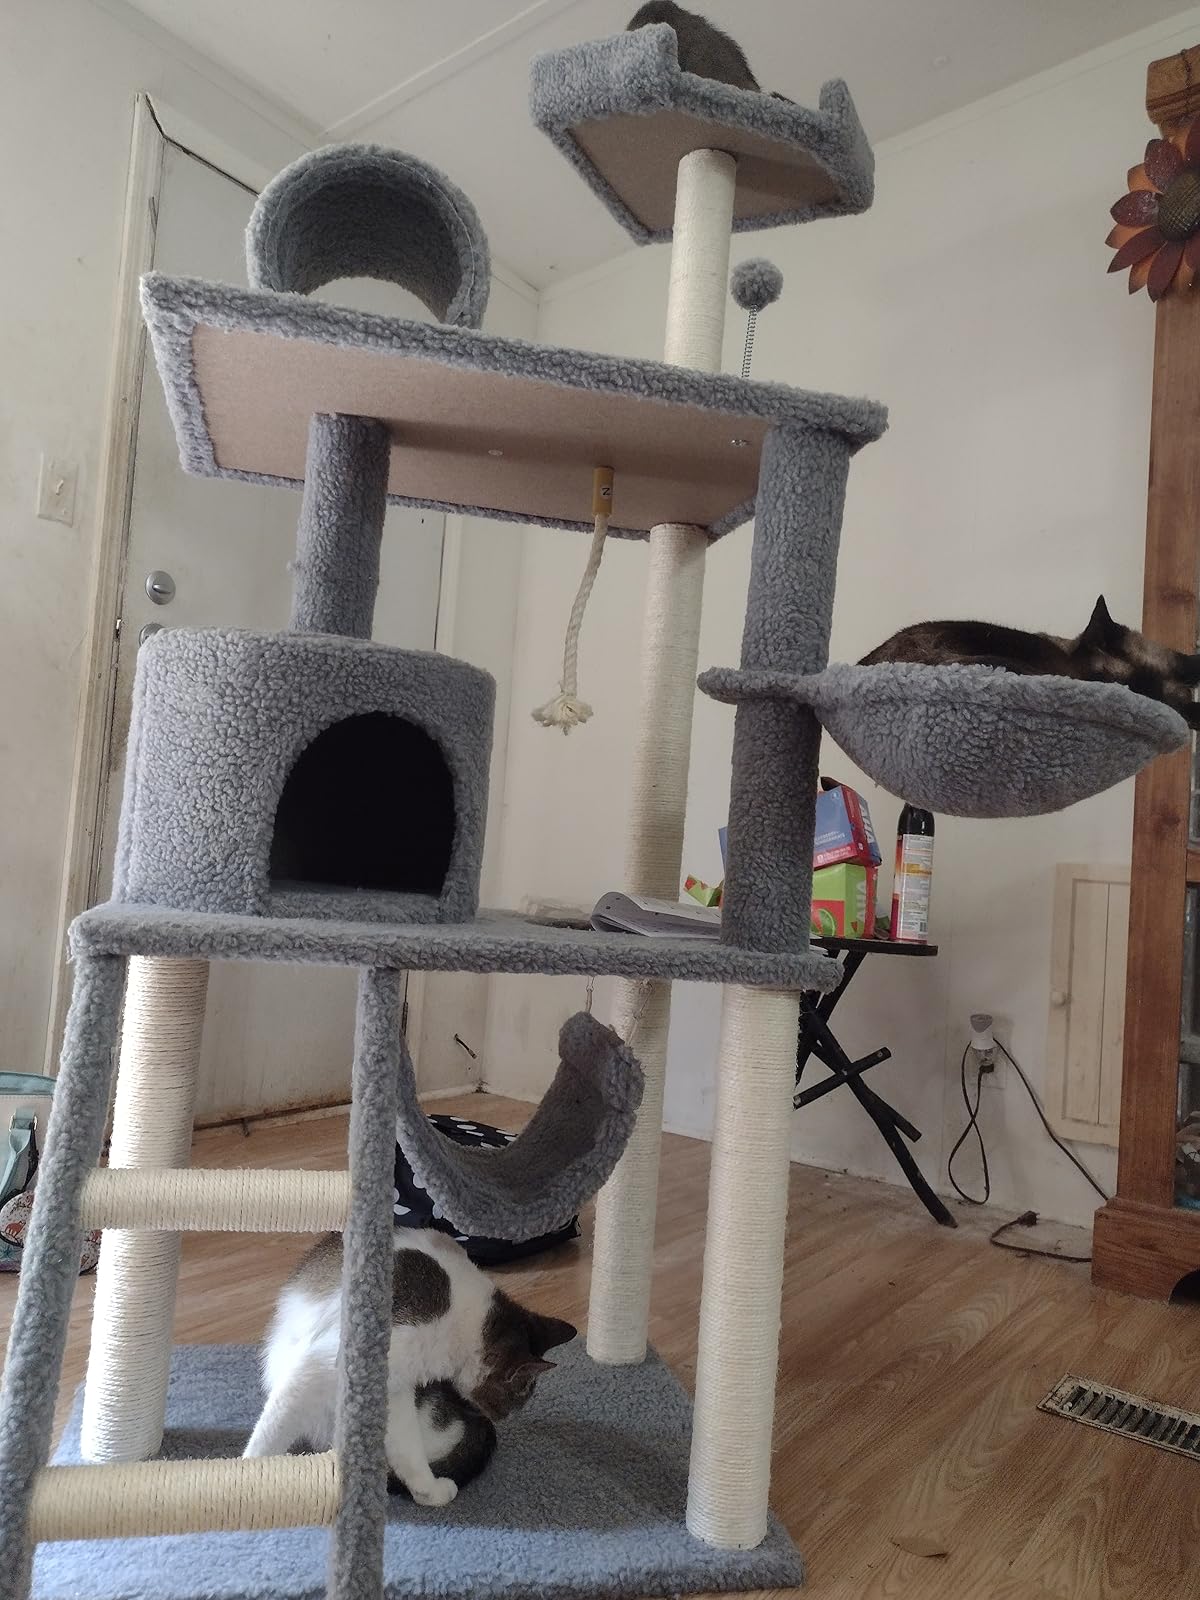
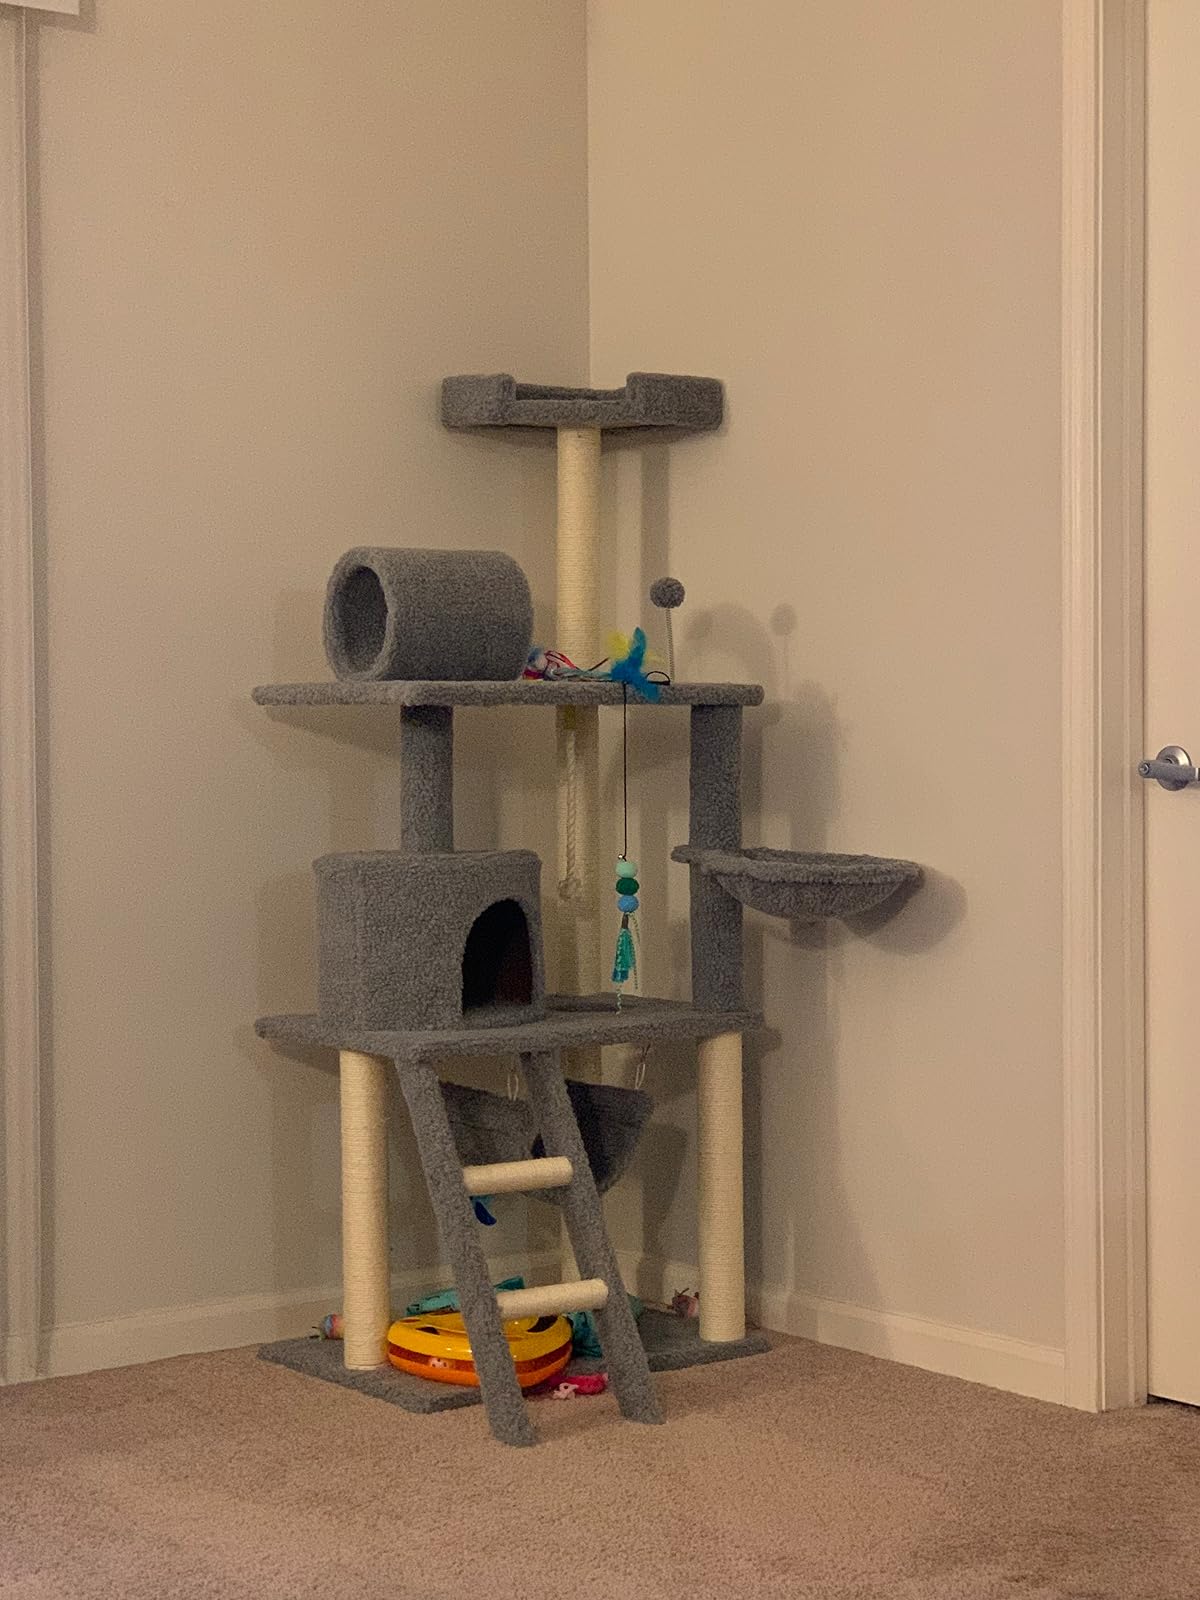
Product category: items_cat tree
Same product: yes